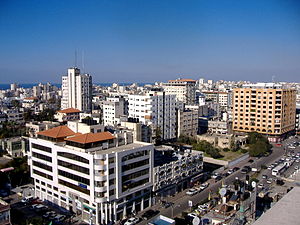
Gaza
Gaza
Denne artikel omhandler Gaza By. For territoriet, se Gazastriben